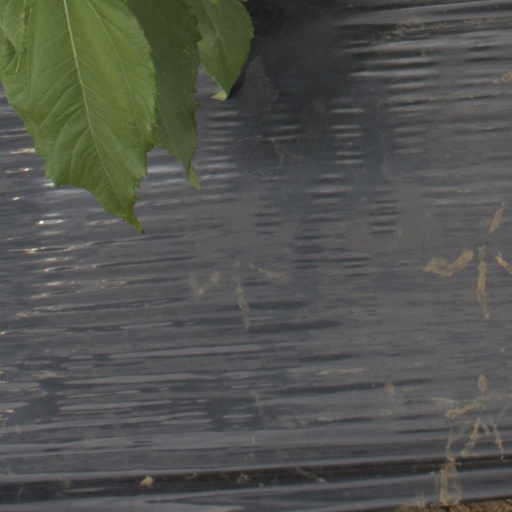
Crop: Jerusalem artichoke